Stolpersteine in Prague-Břevnov, Bubeneč and Dejvice

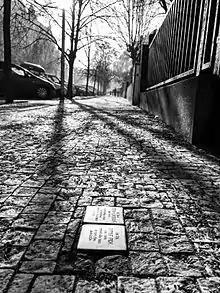
Stolpersteine für Růžena Lindtová und Rudolf Pick in Prag-Bubeneč

The list of stolpersteine in Prague-Břevnov, Bubeneč and Dejvice contains the stumbling blocks that were placed in the Prague district of Břevnov and Bubeneč as well as in the cadastral district of Dejvice. Břevnov has partially belonged to Prague since 2002, Dejvice is entirely part of Prague 6. Bubeneč was divided between Prague 6 and Prague 7. The stumbling blocks remind and make aware of the fate of the people who were murdered, deported, expelled or driven into suicide by the national socialists. The Stolpersteine were designed and placed by Gunter Demnig.